"U" Is for Undertow

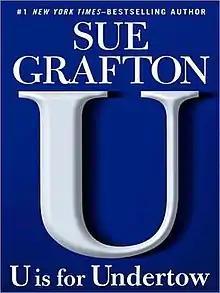
First edition cover

"U" Is for Undertow is the 21st novel in the "Alphabet" series of mystery novels by Sue Grafton. It features Kinsey Millhone, a private eye based in the fictional Santa Teresa, California.